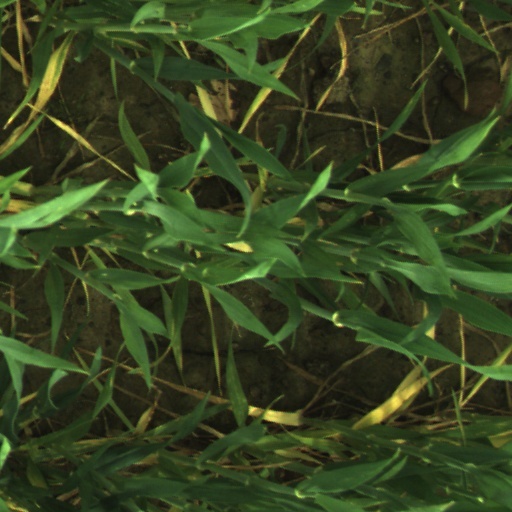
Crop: wheat